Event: Nepal Earthquake
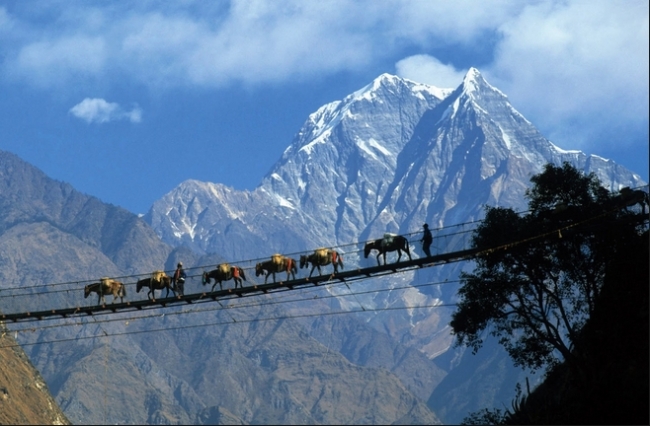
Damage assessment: no_damage